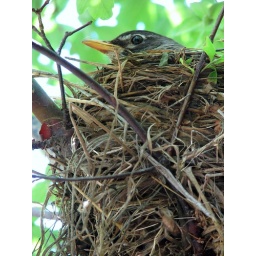
spotted this Robin and nest in a small tree near the railing of Tai's Shan's panda exhibit.